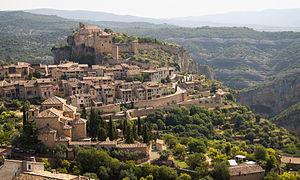
Alquézar est une municipalité de la comarque de Somontano de Barbastro, dans la province de Huesca, dans la communauté autonome d'Aragon en Espagne. Alquézar appartient à l'association Les Plus Beaux Villages d'Espagne.